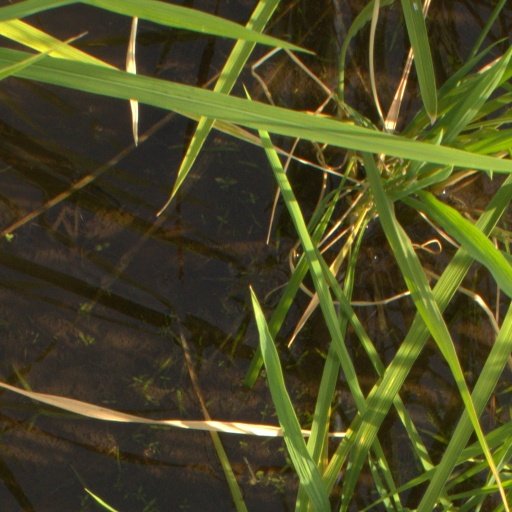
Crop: rice